Moshe Unna

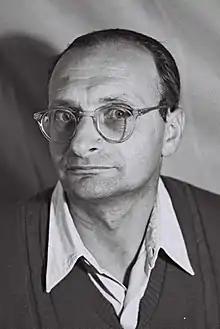
Unna in 1951

Moshe Unna (22 November 1902 – 21 February 1989) was an Israeli politician who served as a member of the Knesset for the United Religious Front, Hapoel HaMizrachi and the National Religious Party between 1949 and 1969.